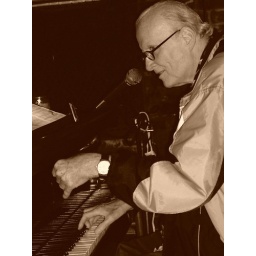
in de oudste bar van Amerika